Fifth Third Arena

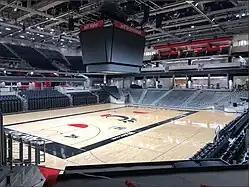
Renovated Fifth Third Arena

On December 15, 2015, the UC Board of Trustees approved an $87-million, privately funded renovation of Fifth Third Arena. Proposed improvements to the facility, include the creation of a 360-degree seating bowl, new HD scoreboard, ribbon boards, sound system, an LED lighting system which will allow for enhanced gameday presentation, new restroom and concession facilities, a new upper-level concourse with its own fan amenities, expanded food and beverage options and a new main entrance and plaza with centralized ticketing and guest services. The renovated arena also would feature upgraded locker room spaces, expanded premium seating options, including a courtside club, arena club and concourse club as well as enclosed suites, loge seating, a new Bearcats Lounge and super suites. During the meeting, trustee Rob Richardson Jr. said the upgraded facility would support the university's objective to join a power athletic conference and in student-athlete recruitment. Construction was set to begin in April 2017 and be completed in fall 2018. Construction was originally scheduled to start in March 2016 with completion by September 2017, but the timeframe was pushed as a result of the project's complexity and pace of fundraising. Lessons learned from the renovation of nearby Nippert Stadium drove a desire not to rush the renovation of 5/3rd Arena, given the uniquely tight quarters of UC's campus.